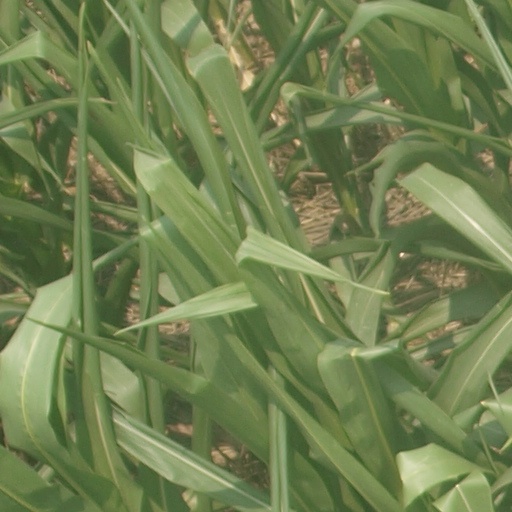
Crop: maize; corn